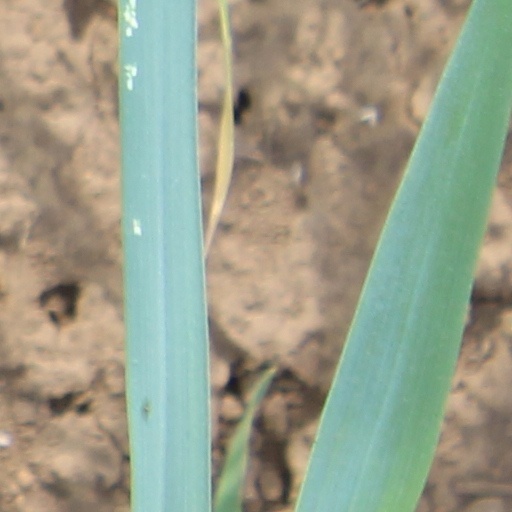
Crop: wheat